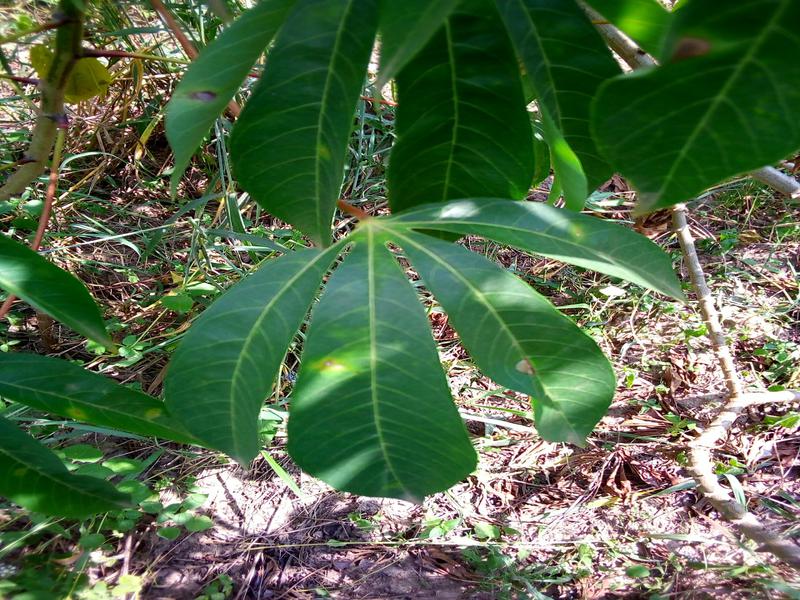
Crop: cassava
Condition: healthy